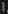
Number: 1